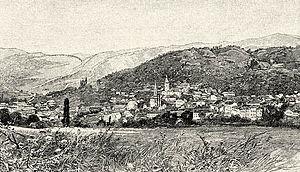
Zalău est une municipalité et une ville de Transylvanie en Roumanie, chef-lieu du județ de Sălaj, dans la région de développement du nord-ouest. Elle comptait 63 642 habitants en 2007.